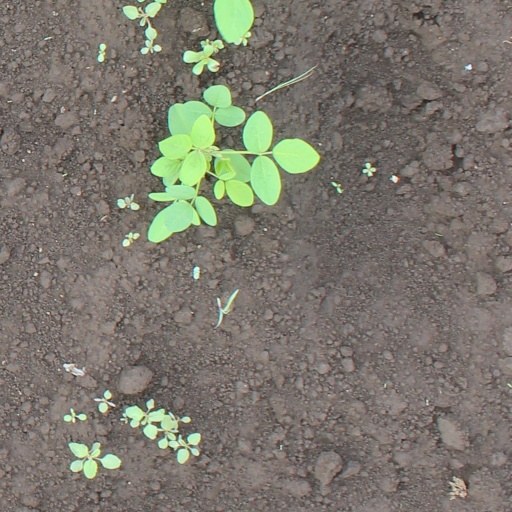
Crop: soybean